Egyptian pavilion

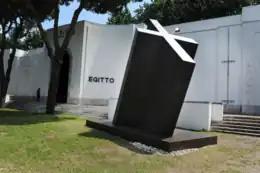
Sonnets in Babylon. Jardín de la Bienal de Venecia- Italia

The Egyptian pavilion is a national pavilion of the Venice Biennale. It houses Egypt's official representation during the Biennale. The building is part of a complex that Brenno Del Giudice designed in 1932 to house Venetian decorative arts on Sant'Elena Island—an expansion of the Biennale from its main Giardini area. The building later served as Switzerland's national pavilion before the country moved to a new pavilion in 1952 and left the building to Egypt. The national pavilions for Serbia and Venice flank the Egyptian pavilion. Egypt's 1995 exhibition won the Biennale's Golden Lion award for best national pavilion.